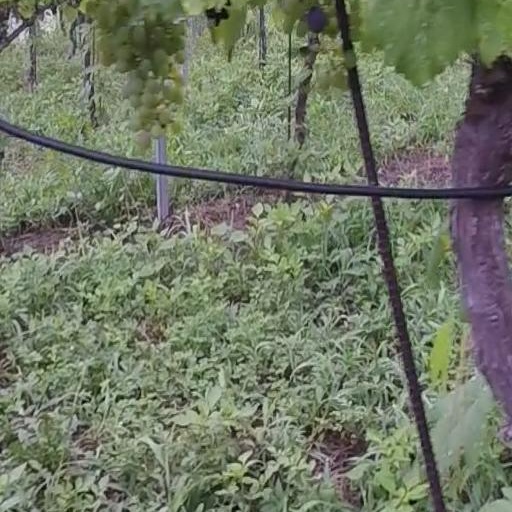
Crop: grape